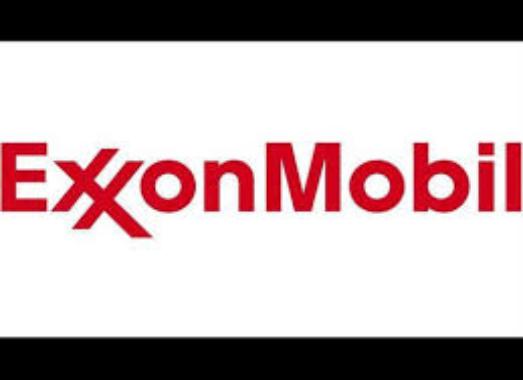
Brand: ExxonMobil
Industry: Transportation